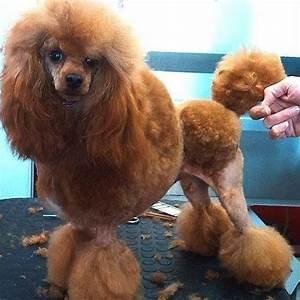
dog